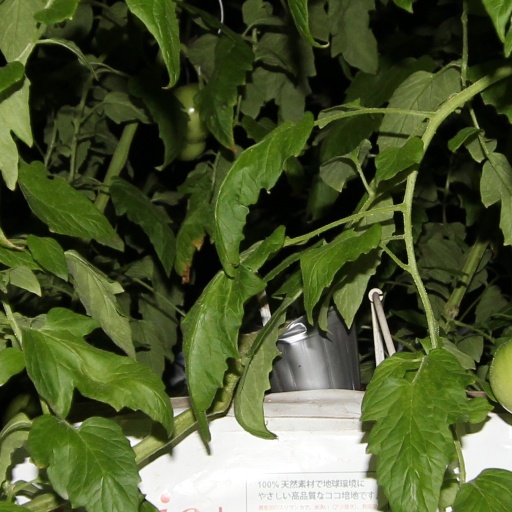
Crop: tomato